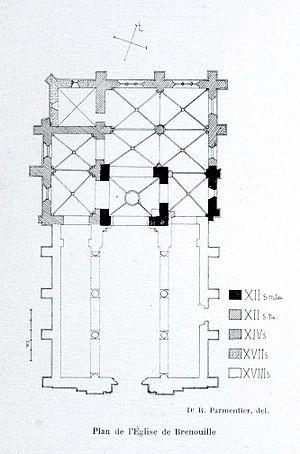
Plan de l'église.
L'église Saint-Rieul est une église catholique paroissiale située à Brenouille, en France. C'est l'une des très rares églises dédiées au premier évêque de Senlis, saint Rieul, qui subsistent dans la région. Les parties les plus anciennes de l'édifice actuel remontent au milieu du XIIᵉ siècle. Ce sont la croisée du transept et le croisillon nord. Les remaniements et agrandissements successifs ont donné à l'édifice un caractère disparate, ce qui fait en partie son intérêt. Le croisillon nord et la chapelle latérale au nord du chœur datent en effet de la fin du XIIᵉ siècle, et le chœur-halle de deux fois deux travées du XIVᵉ siècle. Ces parties affichent de différents stades de l'architecture gothique. La nef et les bas-côtés ont été remplacés par un complexe de style classique au cours des années 1780, et achevés quelques mois avant la Révolution française. L'église Saint-Rieul a été inscrite aux monuments historiques par arrêté du 2 avril 1927, et restaurée en 1962. Elle est affiliée à la paroisse Sainte-Maxence de Pont-Sainte-Maxence.